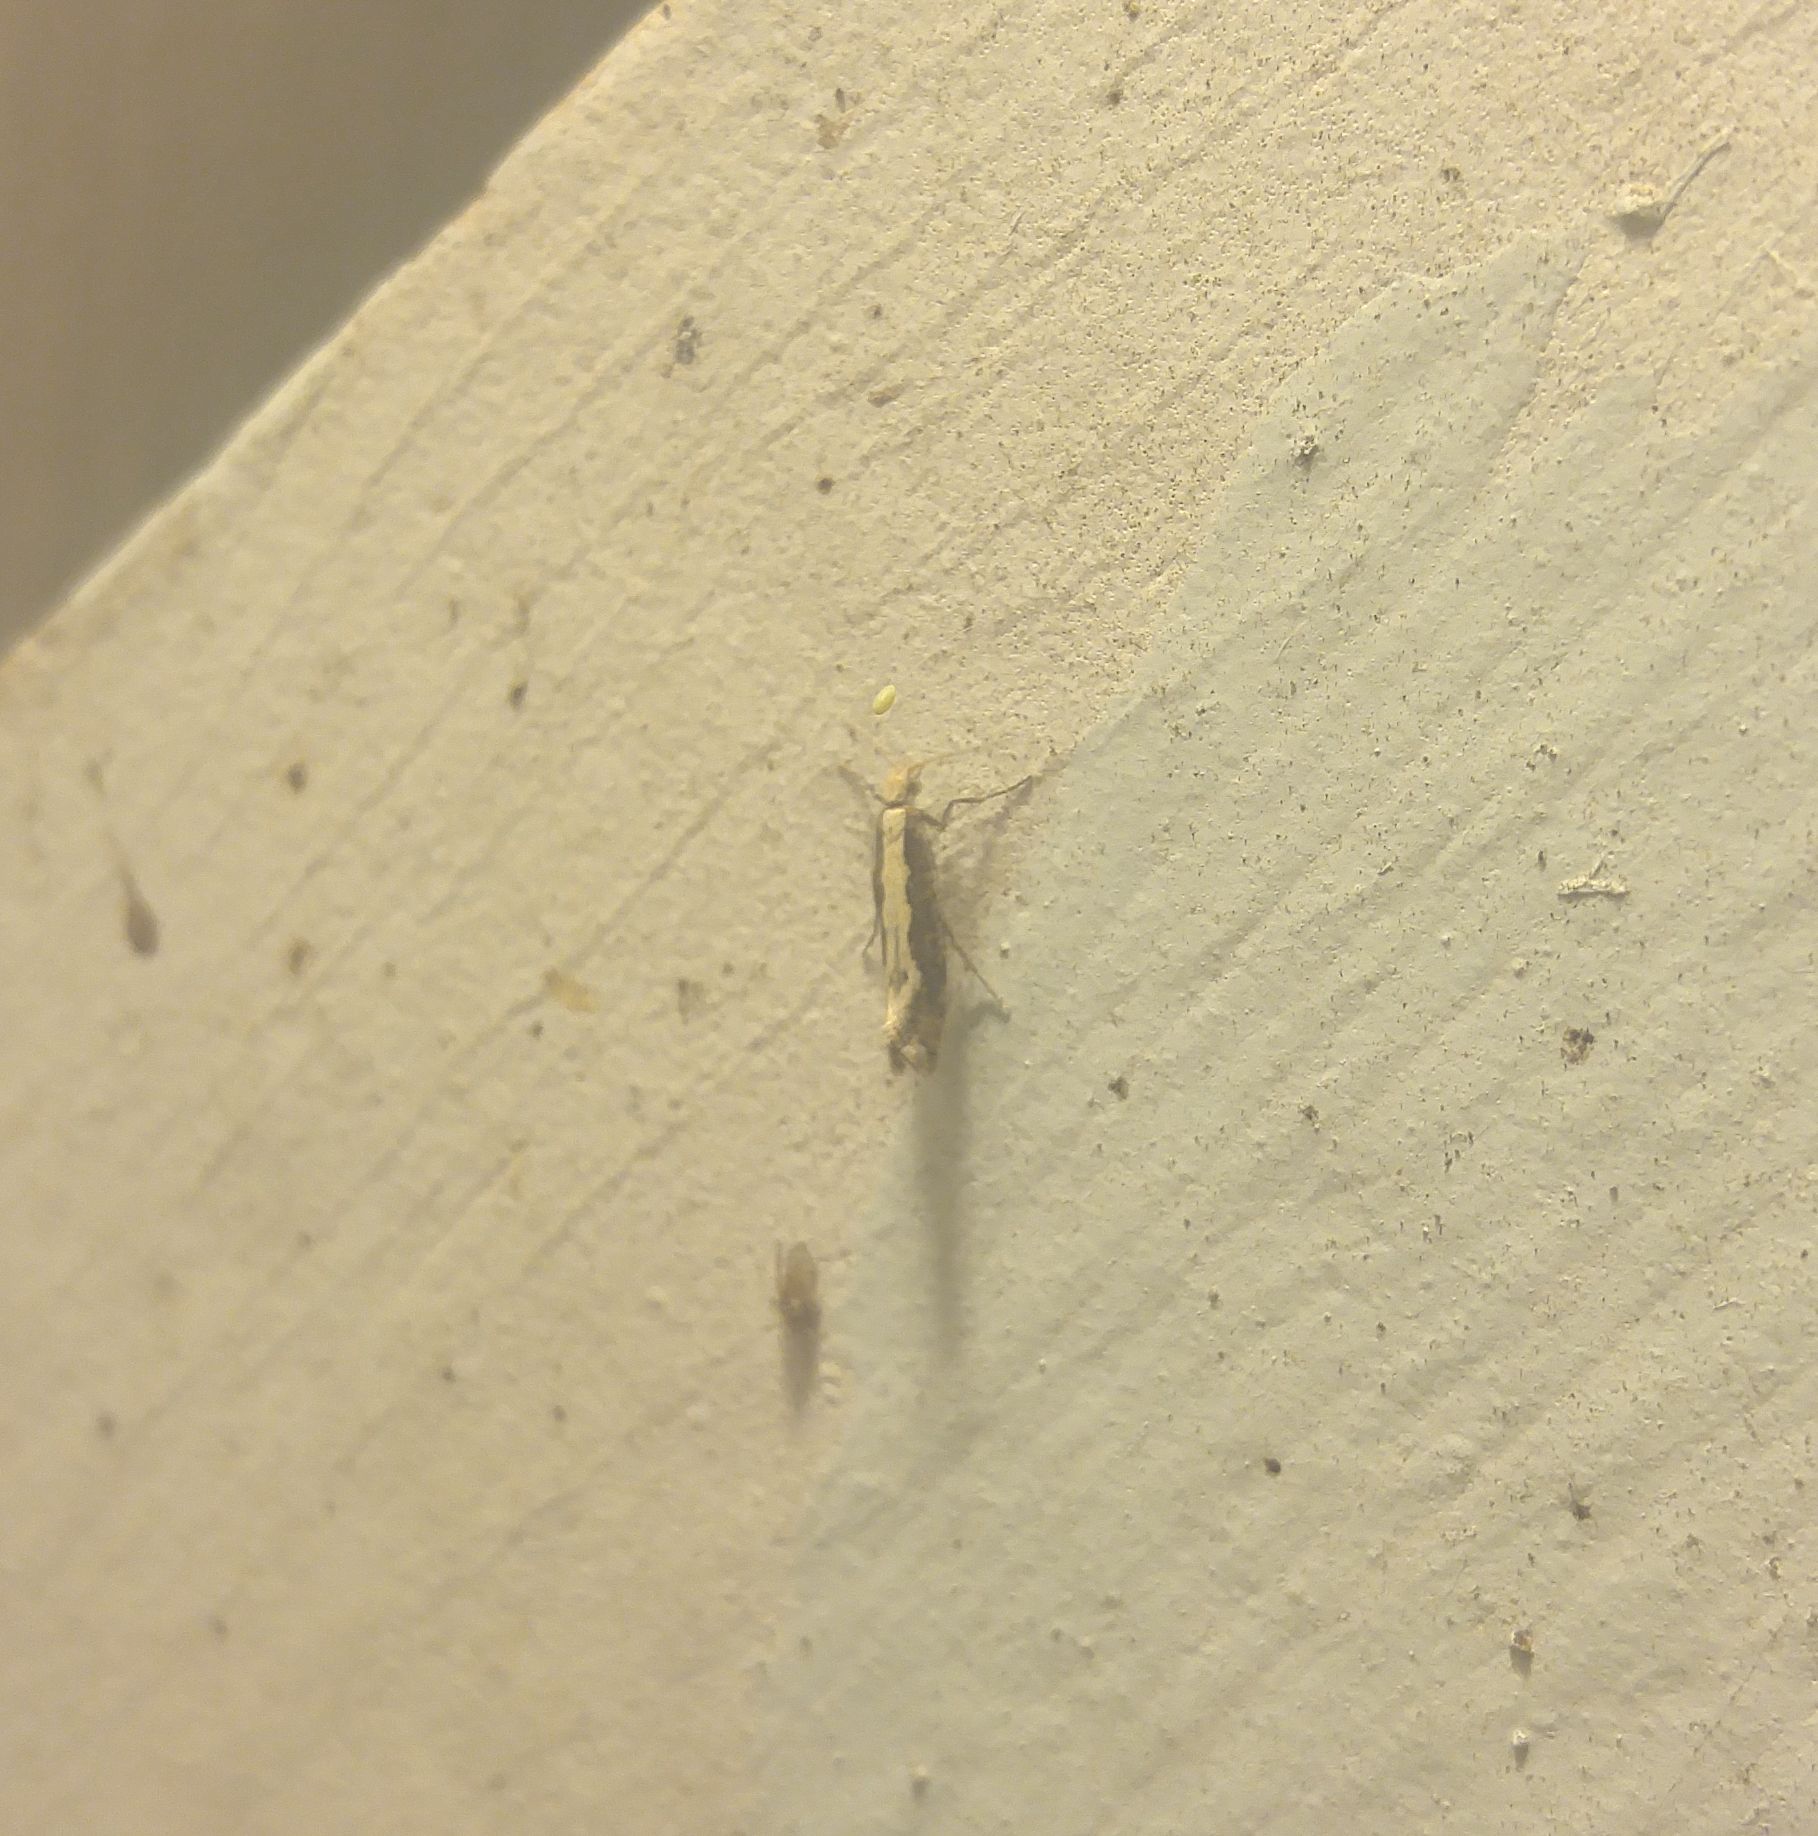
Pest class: diamondback_moth